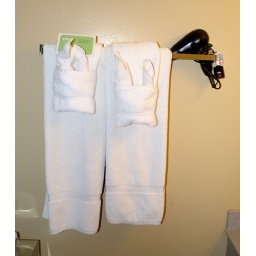
Los Angeles. Magic Castle Hotel. Rabbit in a hat towel